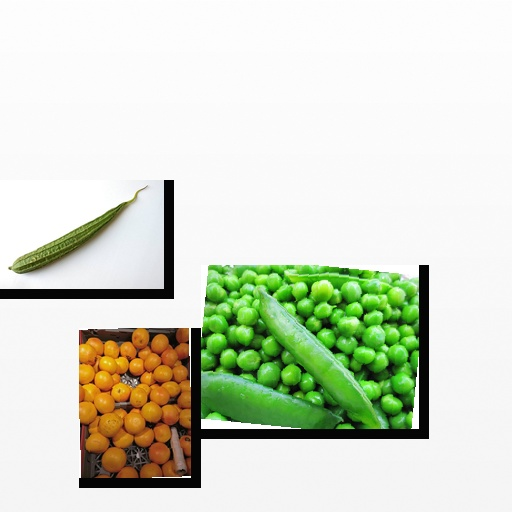
Food items: red_grapefruit, ridge_gourd, peas